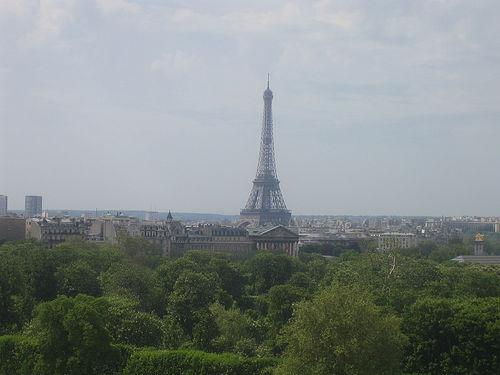
Weather: cloudy or overcast